Tom Harkin 1992 presidential campaign

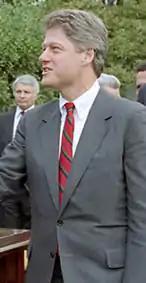
Going into 1992, Arkansas Governor Bill Clinton emerged as the frontrunner for the Democratic nomination.

Going into January 1992, Harkin's fundraising had begun to slow down, and he was polling in the single digits in opinion polls held in New Hampshire, while Clinton had continued to grow in popularity and fundraising. Leading up to the New Hampshire presidential primary, Harkin was polling at five percent, behind Clinton, Tsongas, and Kerrey. In one poll, he was tied in fourth place with Brown, who had not been campaigning actively in New Hampshire. Also during this time, there were reports that leaders for influential labor unions such as the American Federation of State, County and Municipal Employees and the American Federation of Teachers were leaning towards supporting Clinton over Harkin, which would have seriously damaged his base of support. In a poll from "The Boston Globe" published January 20, he had fallen to fifth place in New Hampshire, polling at eight percent and only ahead of Brown. That same night, he participated with four other candidates for a presidential debate moderated by Cokie Roberts wherein he sharply criticized his fellow campaigners. According to political strategists, Harkin needed to finish in third place at worst in the primary to remain a viable candidate. By February 10, he was polling at about ten percent in the state.